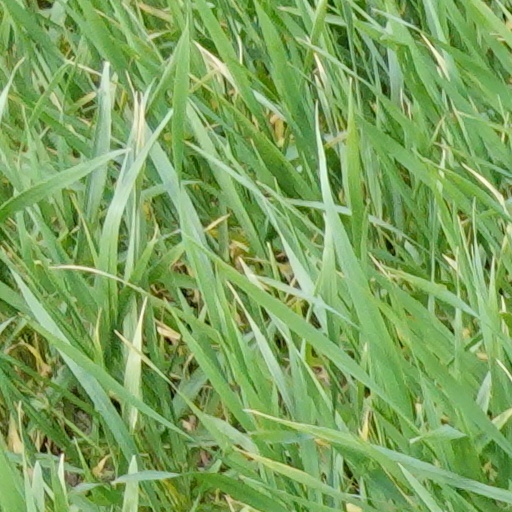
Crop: wheat